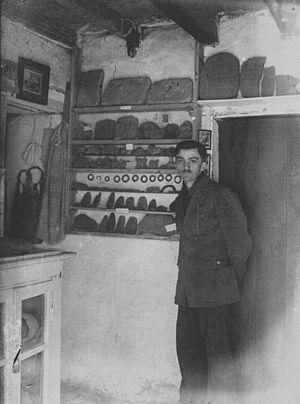
Le jeune Emile Fradin à l'intérieur de son musée à Glozel (Ferrières-sur-Sichon, département de l'Allier, France).
Glozel est un hameau de la commune de Ferrières-sur-Sichon, situé dans le sud-est du département de l'Allier, au Nord du Massif Central, à une trentaine de kilomètres de Vichy, dans la montagne bourbonnaise.